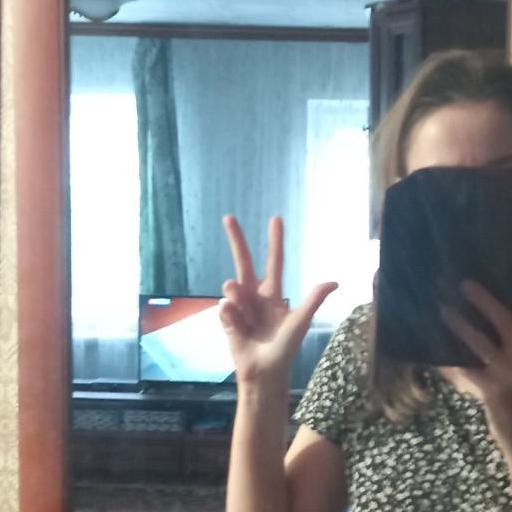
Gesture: three2